Maria Sharapova

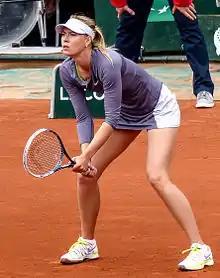
Sharapova at the French Open, May 2013

Sharapova was seeded fifth at the Australian Open, but was not considered a favorite. Nevertheless, she defeated former world No. 1 Lindsay Davenport in the second round, and then world No. 1 Henin in the quarterfinals, ending the latter's 32-match winning streak. She proceeded to the finals by defeating Jelena Janković in the semifinals, and defeated Ana Ivanovic in the final to win her third Grand Slam title, having not dropped a set all tournament.